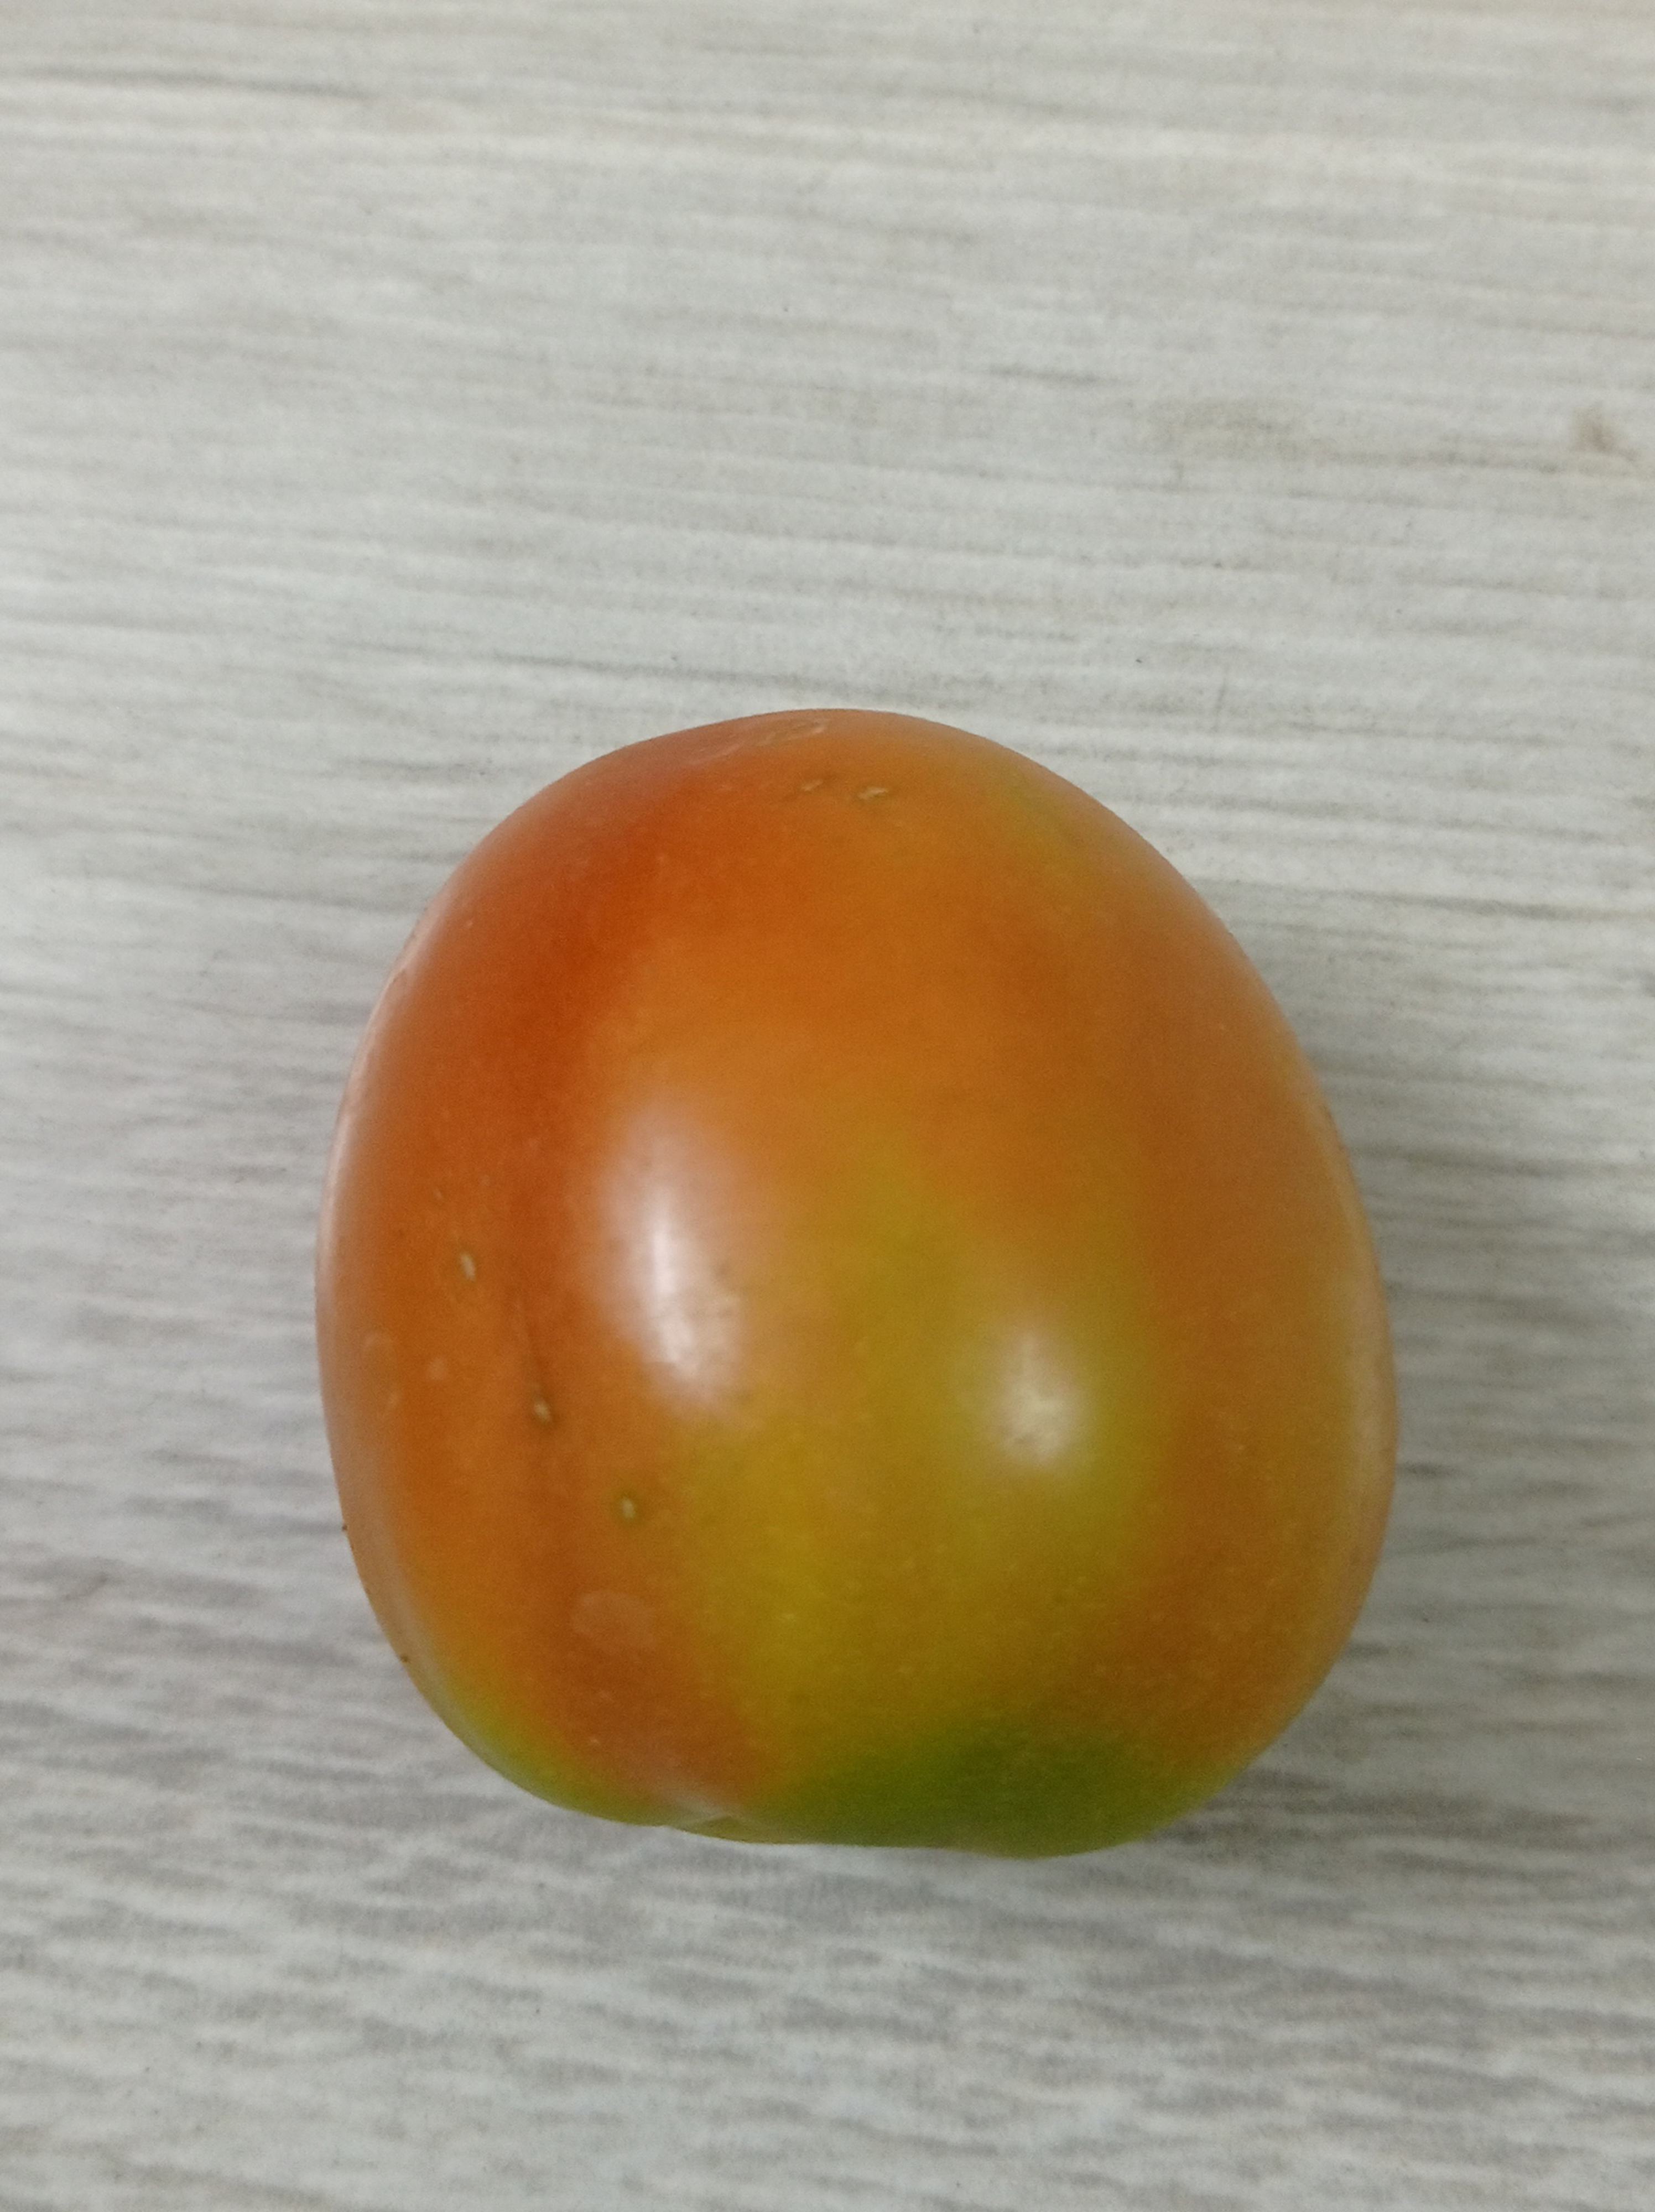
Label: Fresh